Education in Cameroon

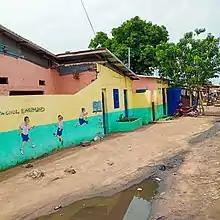
Primary school in Godomey.

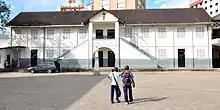
St Jean Bosco school in Douala.

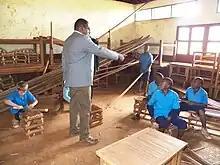
Vocational training in Mbô (Bandjoun).

Education is compulsory through the age of 12 years. Primary school education has been free since 2000; however, families must pay for uniforms and book fees. Tuition and fees at the secondary school level remain unaffordable for many families.